Russ Thomas

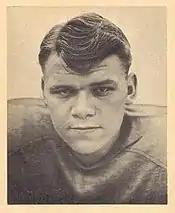
Thomas on a 1948 Bowman football card

John Russell Thomas (July 24, 1924 – March 19, 1991) was an American professional football tackle who played four seasons with the Detroit Lions of the National Football League (NFL). He was selected by the Lions in the third round of the 1946 NFL draft after playing college football at Ohio State University. Thomas was the general manager of the Lions from 1967 to 1989.